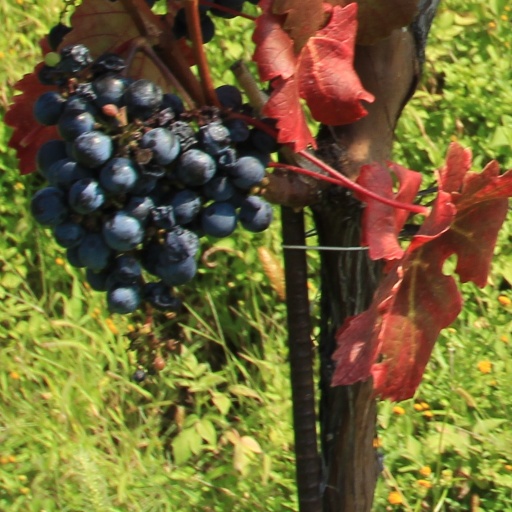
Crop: grape